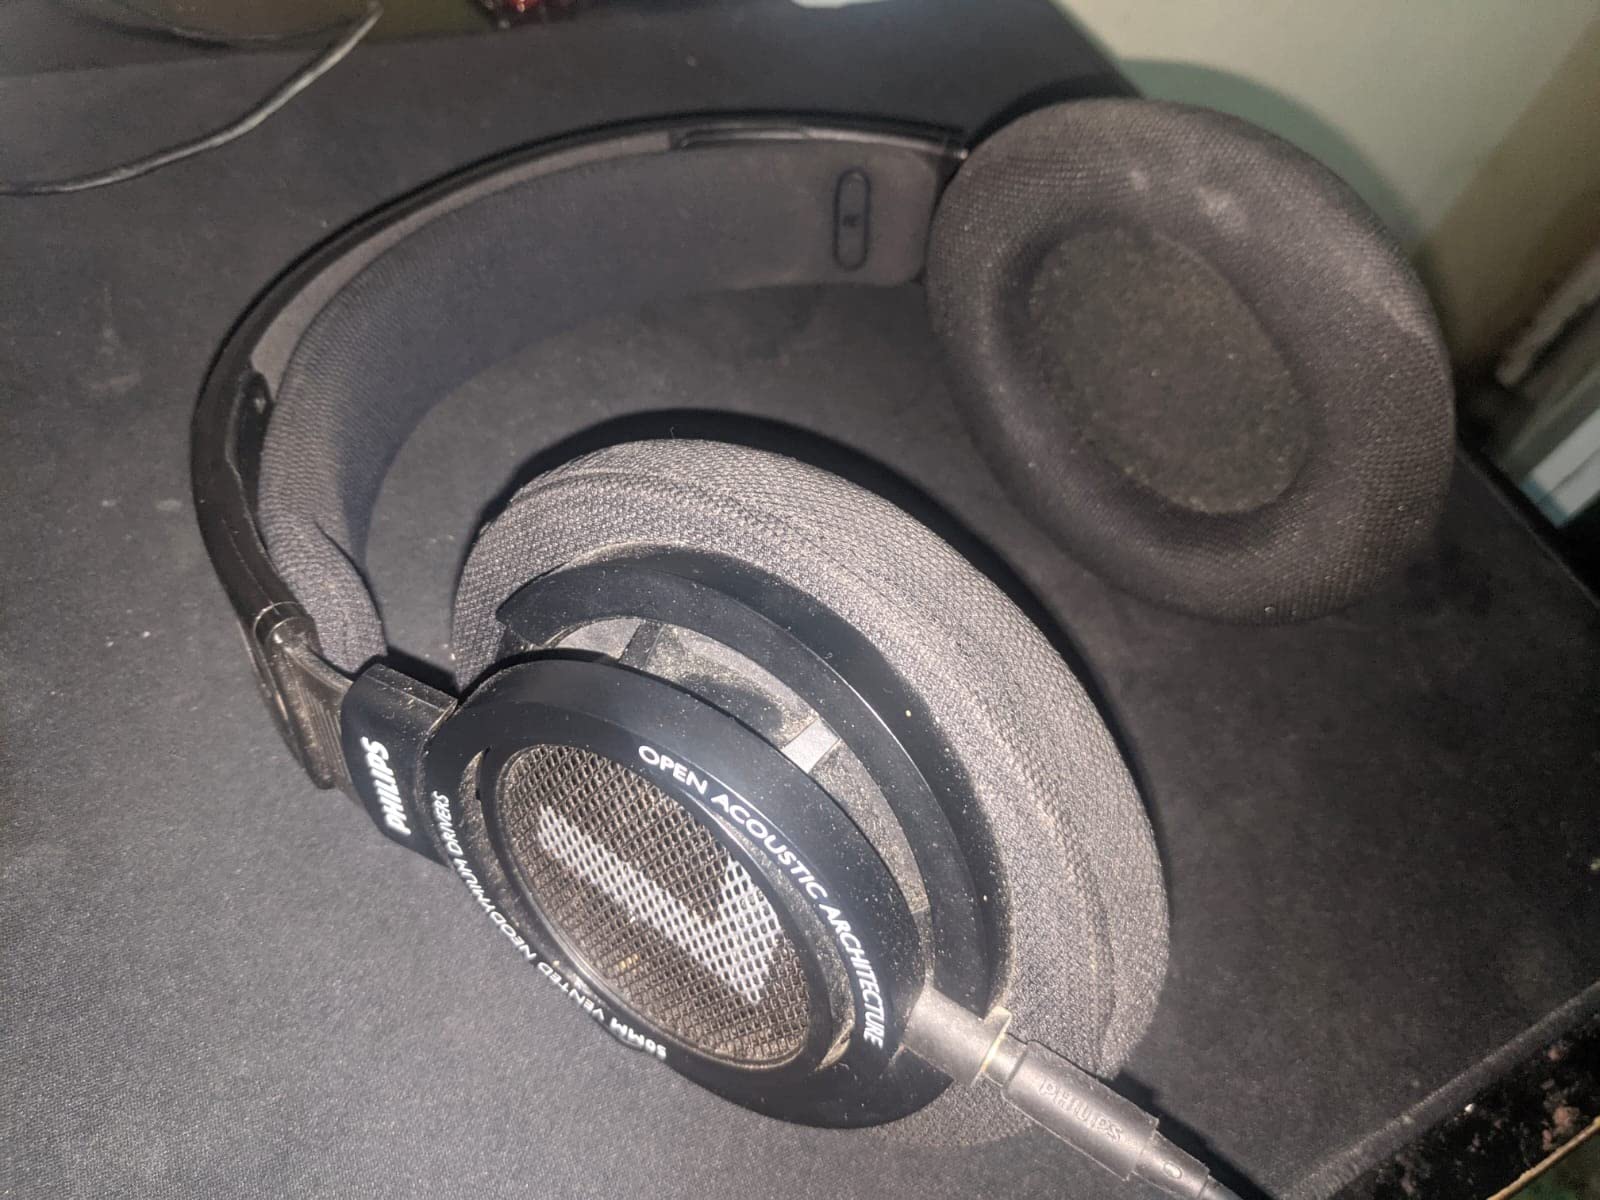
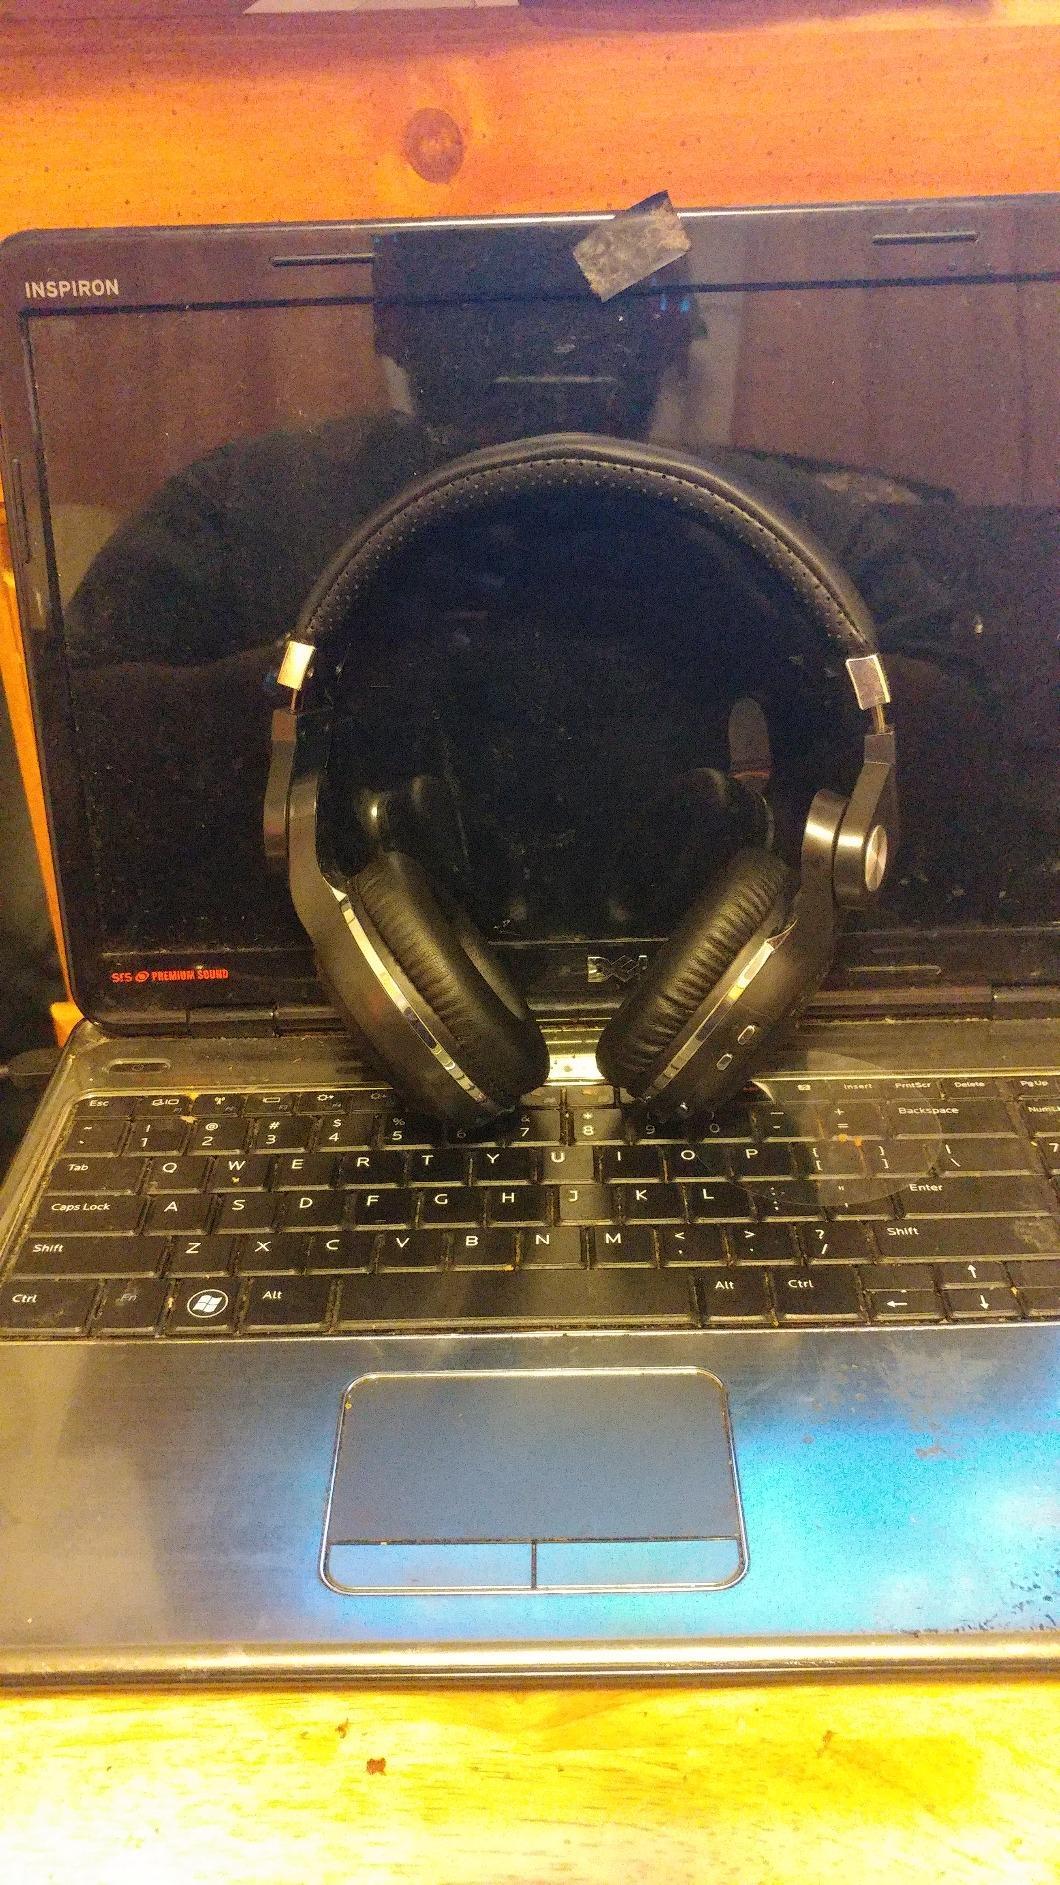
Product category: headphones
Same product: no